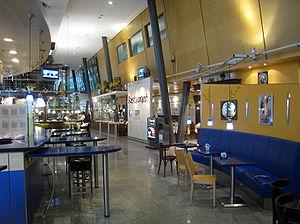
La gare centrale de Munich est une gare ferroviaire allemande, située au centre-ville de Munich dans le land de la Bavière.